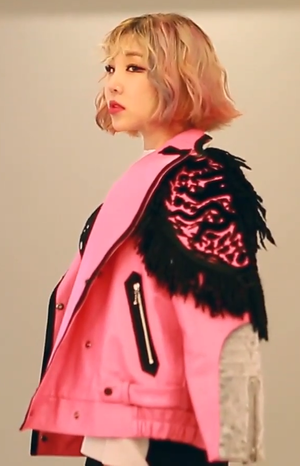
Kim Bo-mi, mieux connue par son nom de scène KittiB, est une rappeuse sud-coréenne signée chez Brand New Music. Elle a participé à l'émission Unpretty Rapstar 2.